Skyline Drive

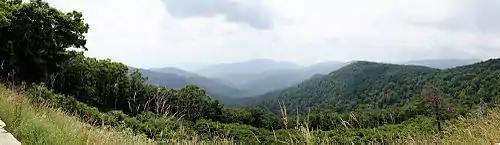
Mountain view along Skyline Drive

Field survey for the roadway began in January 1931. On July 18 of that year, an official groundbreaking for Skyline Drive took place. The first section of the road was to be built from the Rapidan Camp to the Skyland Resort, but would be extended from Swift Run Gap to Thornton Gap. The funds for the first stretch of the drive came from the Federal Drought Relief Administration and employed local farmers and apple pickers who suffered from a severe drought in 1930. In the later part of 1932, Congress approved $1 million (equivalent to $ in) in funds to construct Skyline Drive, which would extend from Front Royal to Swift Run Gap. The Civilian Conservation Corps (CCC) was formed in 1933 and would have a hand in the construction of Skyline Drive. President Franklin D. Roosevelt was impressed with the scenery of the mountains and established the first CCC camps along Skyline Drive. These camps were the first to be placed in a national park. The CCC graded the slopes on both sides of the roadway, built guardrails and stone walls, constructed overlooks, and planted thousands of trees and shrubs along the parkway. Three different companies were awarded contracts for bituminous surfacing of the road. The section of Skyline Drive between Thornton Gap and Swift Run Gap opened in the middle part of 1934 and cost $1,570,479 (equivalent to $ in). This section of the roadway included the Marys Rock Tunnel, a tunnel that was bored through Marys Rock. A tunnel was constructed at this location as opposed to a cut. The tunnel was justified as a money-saving measure but was also suggested to challenge Bureau of Public Roads and National Park Service landscape architects. With the official establishment of Shenandoah National Park in 1935, the CCC hired 300 men, most of whom were not local to the area, to continue to build Skyline Drive. On October 1, 1936, the drive was completed between Front Royal and Thornton Gap at a cost of $1,235,177 (equivalent to $ in). The portion of Skyline Drive from Swift Run Gap to Jarman Gap was opened to traffic on August 29, 1939, costing $1,666,528 (equivalent to $ in). The road between Jarman Gap and Rockfish Gap was built as part of the Blue Ridge Parkway and was completed on August 11, 1939, at a cost of $358,636 (equivalent to $ in). This section of the Blue Ridge Parkway was given to Shenandoah National Park in 1961 and became the southernmost portion of Skyline Drive. The creation of the park and the construction of Skyline Drive resulted in many people losing their homes either voluntarily or forcibly; several homes within the present-day park were razed.